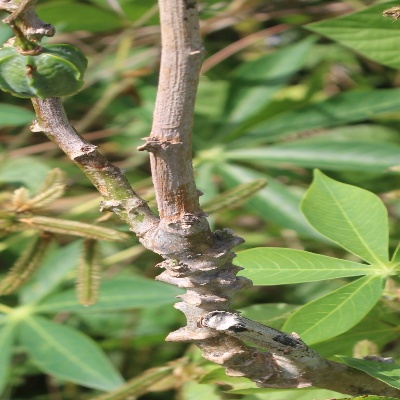
Crop: Cassava
Condition: bacterial blight